What I Have Written

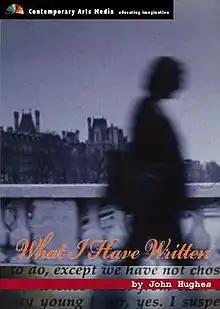
Film poster

What I Have Written is a 1996 Australian drama film directed by John Hughes and starring Martin Jacobs. It was entered into the 46th Berlin International Film Festival.